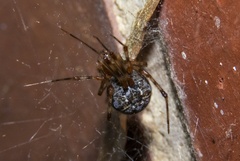
Species: Parasteatoda_tepidariorum